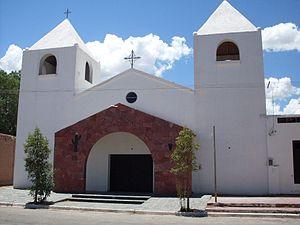
Cet article recense les monuments historiques de la province de Catamarca, en Argentine.
Catamarca est une province du nord-ouest de l'Argentine. Elle est entourée des provinces de Salta au nord, Tucumán et Santiago del Estero à l'est, Córdoba au sud-est, et La Rioja au sud. À l'ouest, elle est contiguë au Chili.